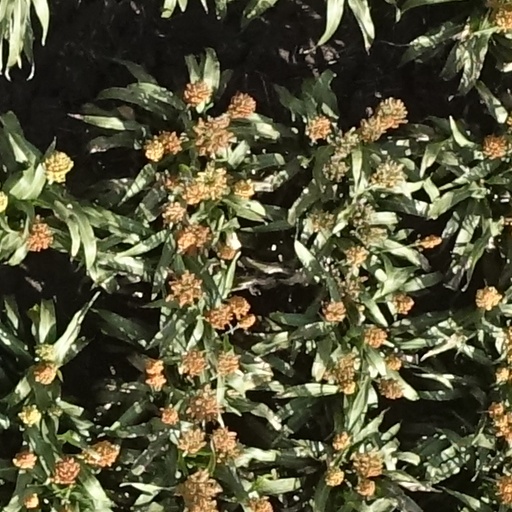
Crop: sorghum